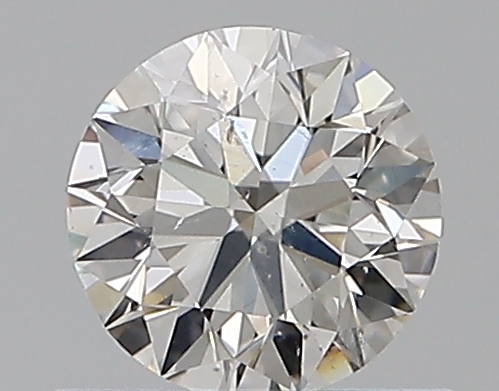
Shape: round
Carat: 0.5
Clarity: SI2
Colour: G
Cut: EX
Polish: EX
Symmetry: EX
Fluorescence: N
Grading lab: GIA
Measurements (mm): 5.03 x 5.06 x 3.16